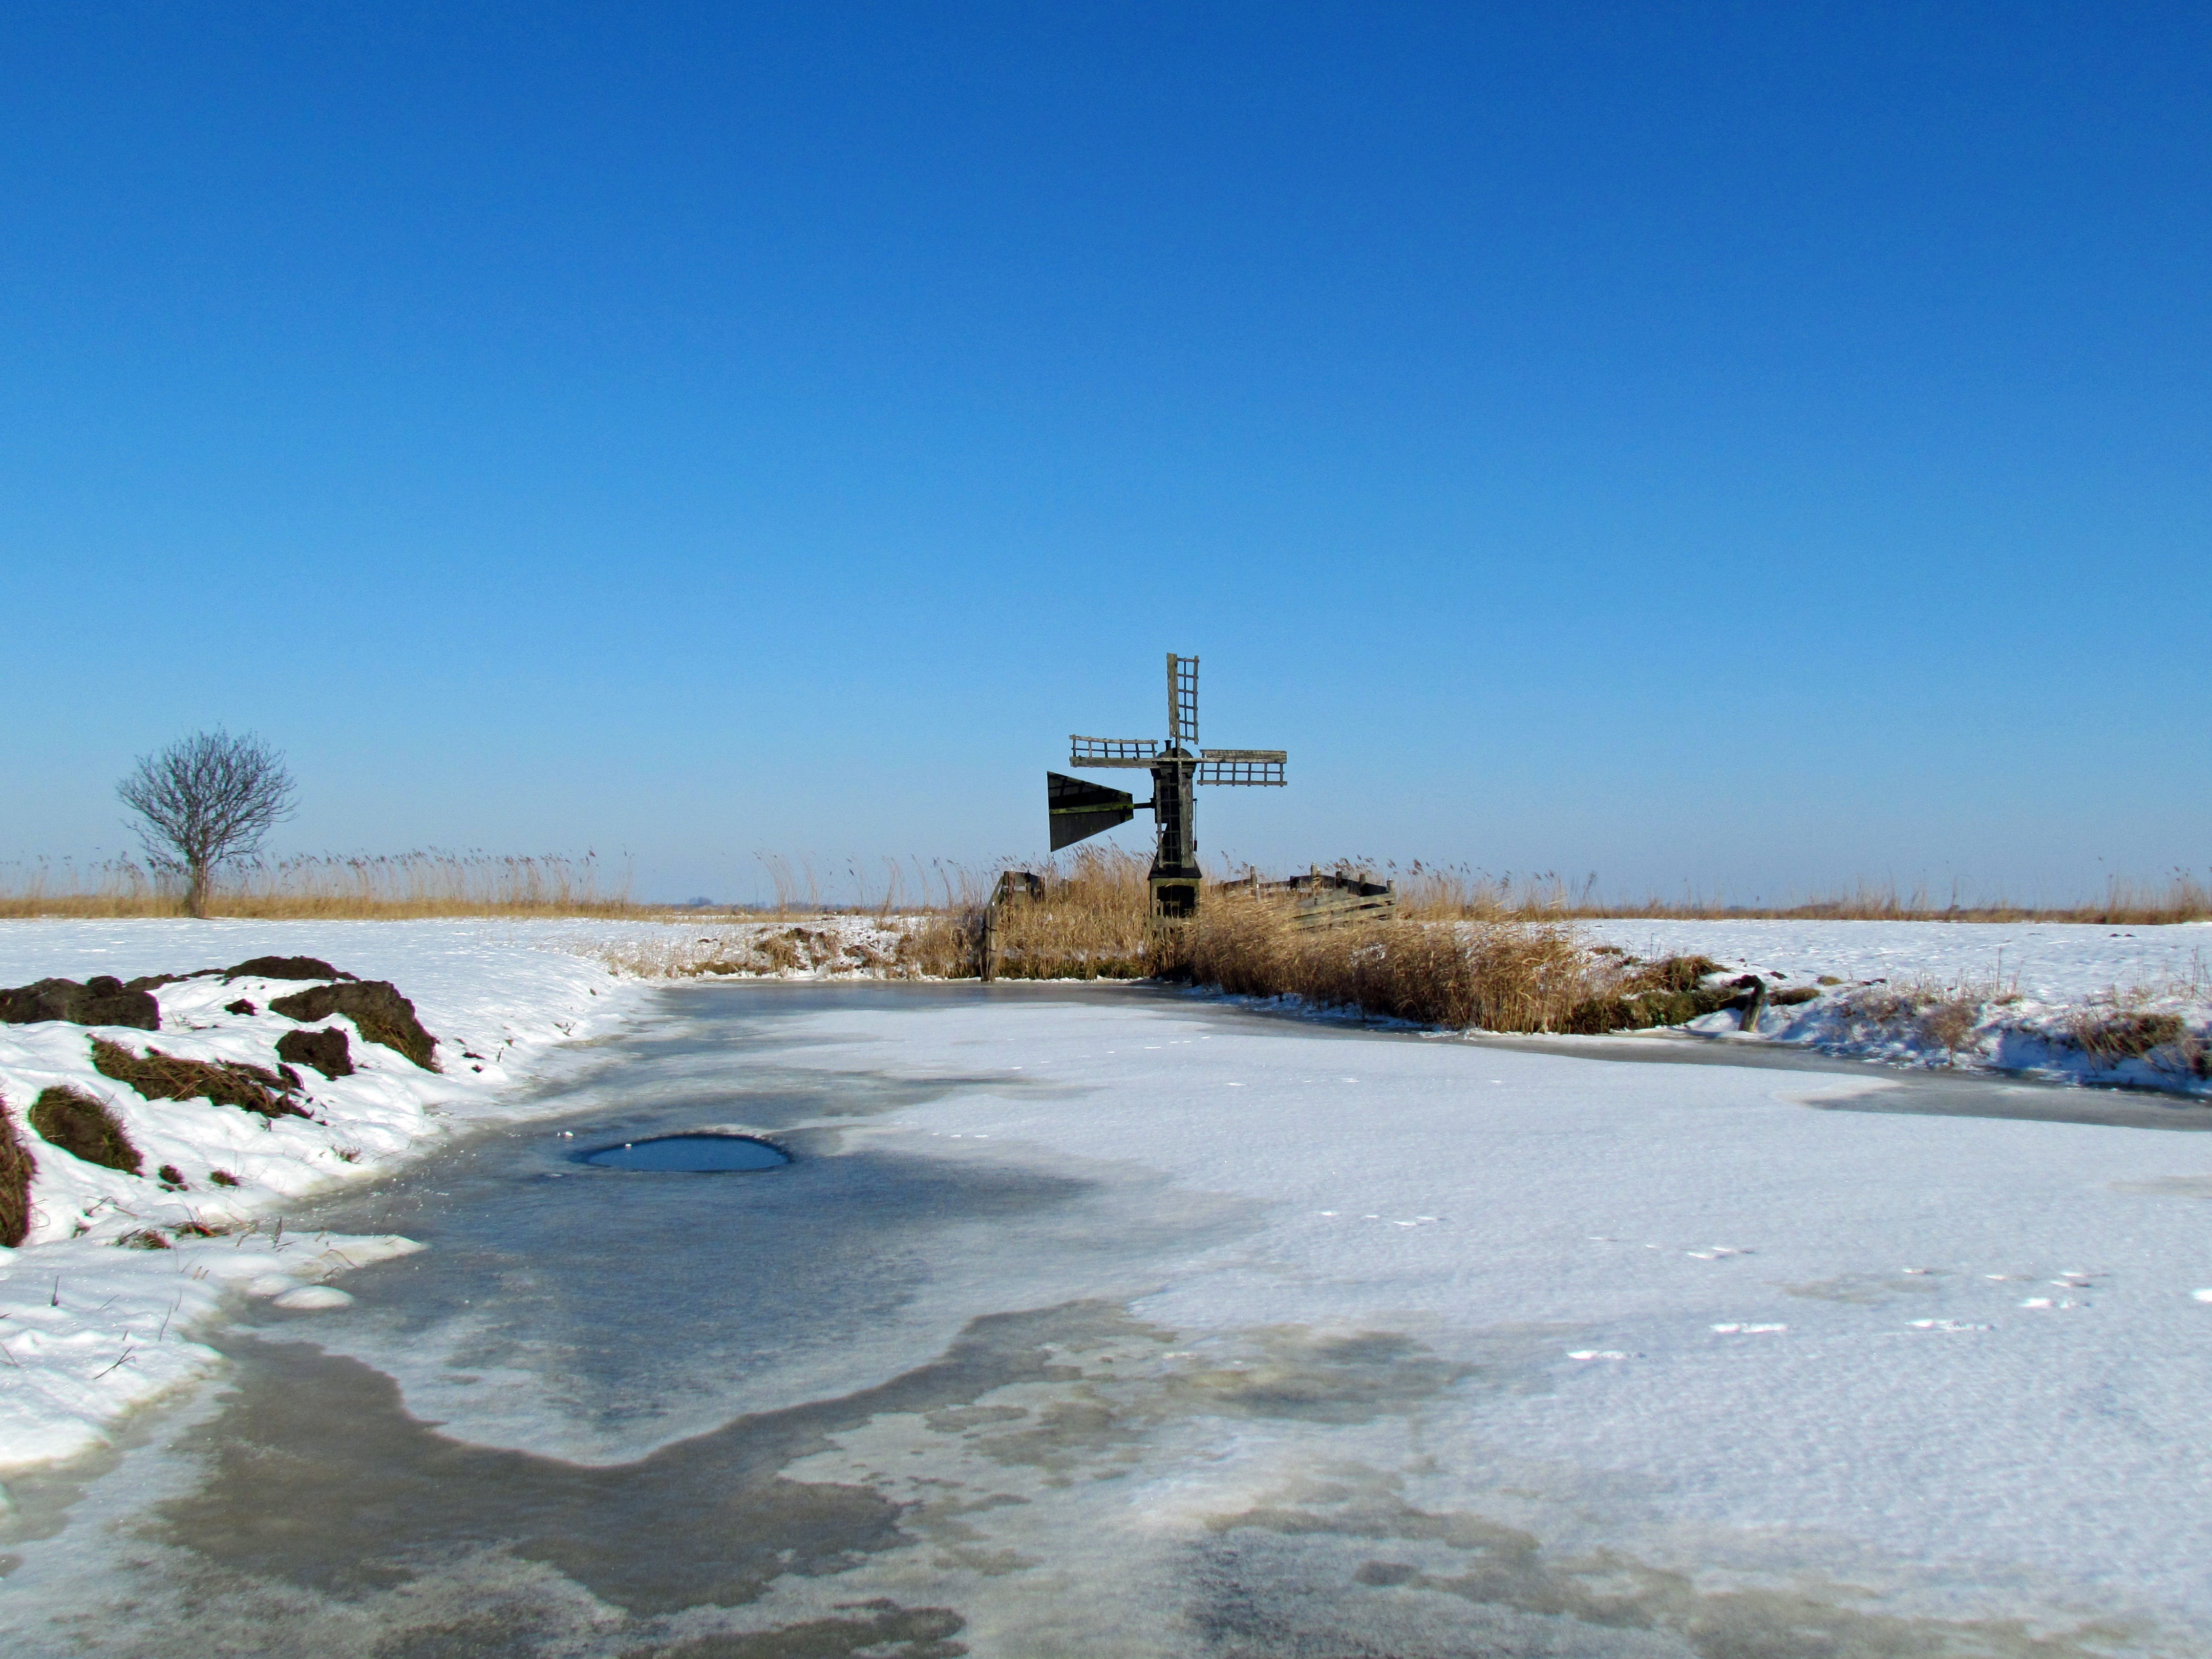
beach, landscape, sea, coast, water, snow, cold, winter, shore, wave, wind, frost, ice, tower, weather, frozen, reservoir, season, blue sky, mill, ditch, wind mill, ice skating, winter time, ice hole, farmlands